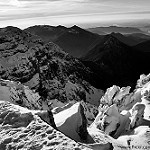
Label: B & W